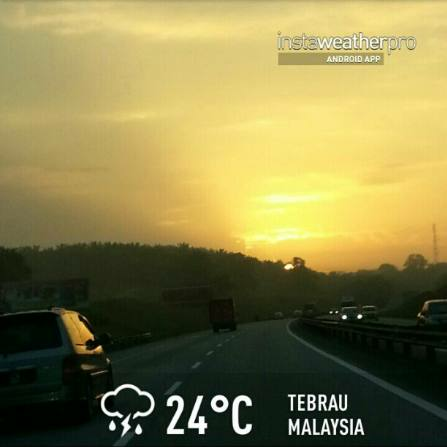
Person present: No